Eaddy Mays

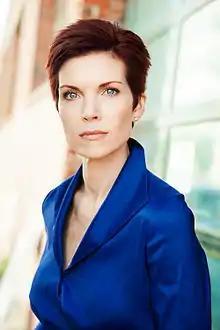
Eaddy Mays in 2013

Eaddy Mays is an American actress and producer. Mays is known for her role as Elaine in the 2009 film "The Blind Side". Mays is also known for her portrayal of Victoria Argent in the MTV supernatural drama series, "Teen Wolf", a role that led to her being dubbed "The Scariest Mom on TV" and even "The Scariest Person on TV".